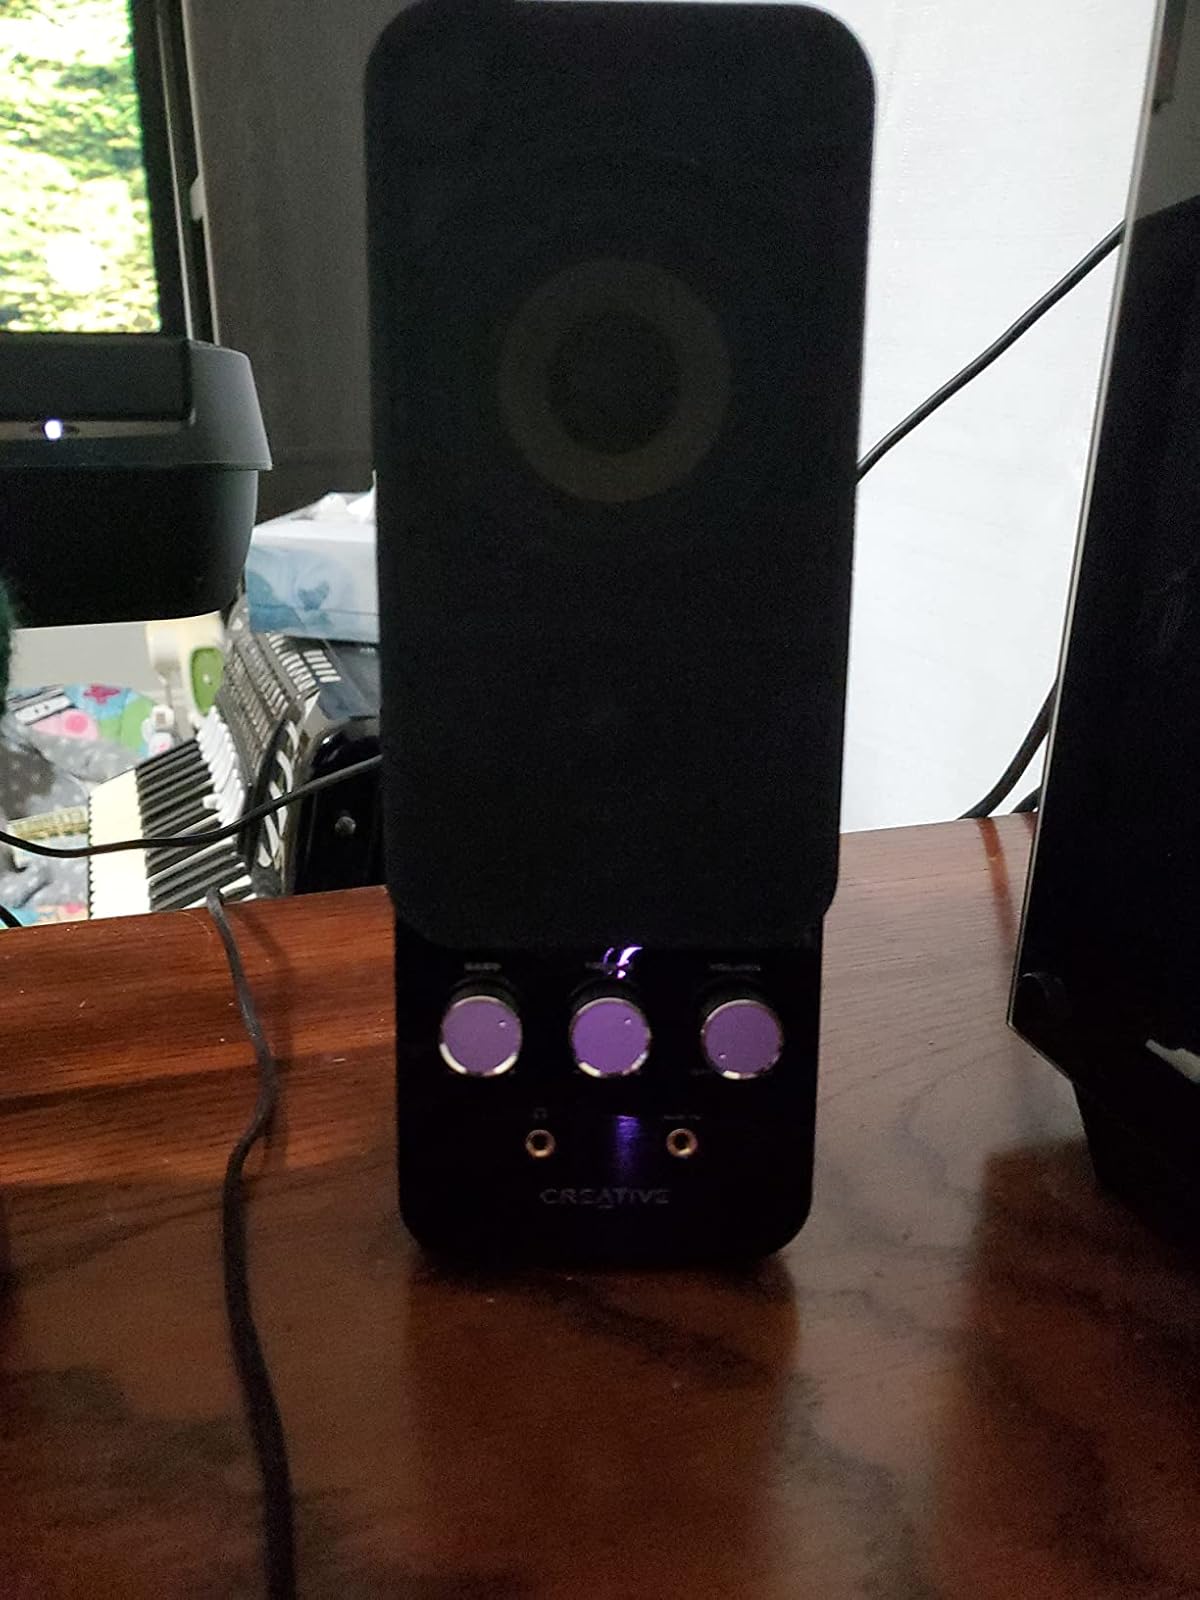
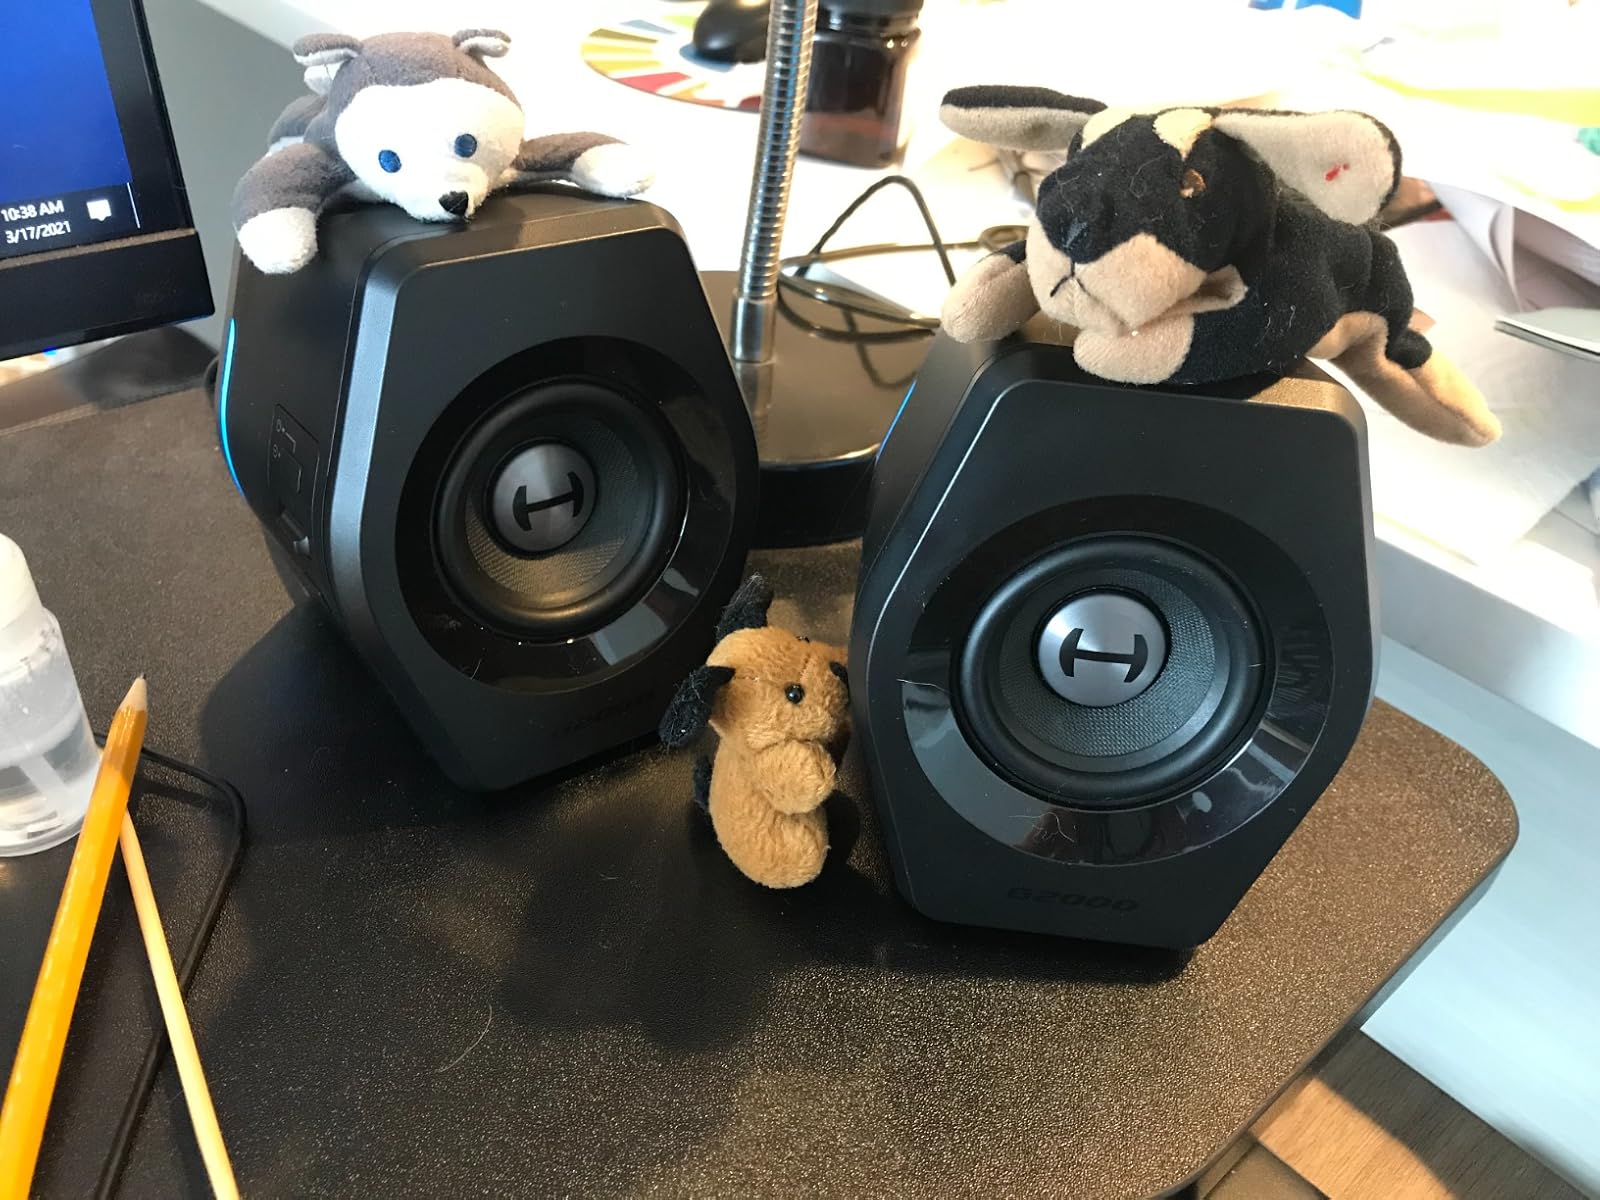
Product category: speaker
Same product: no